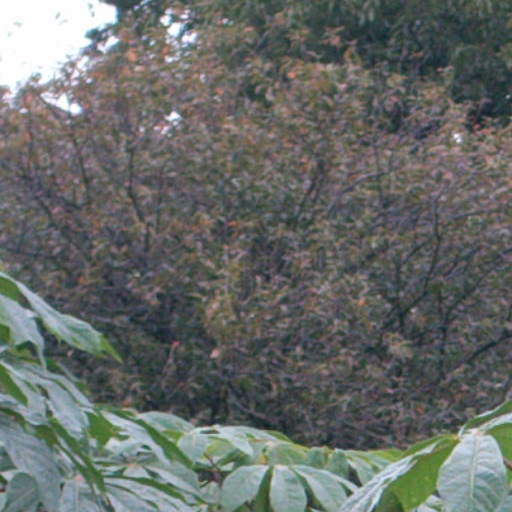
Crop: cassava